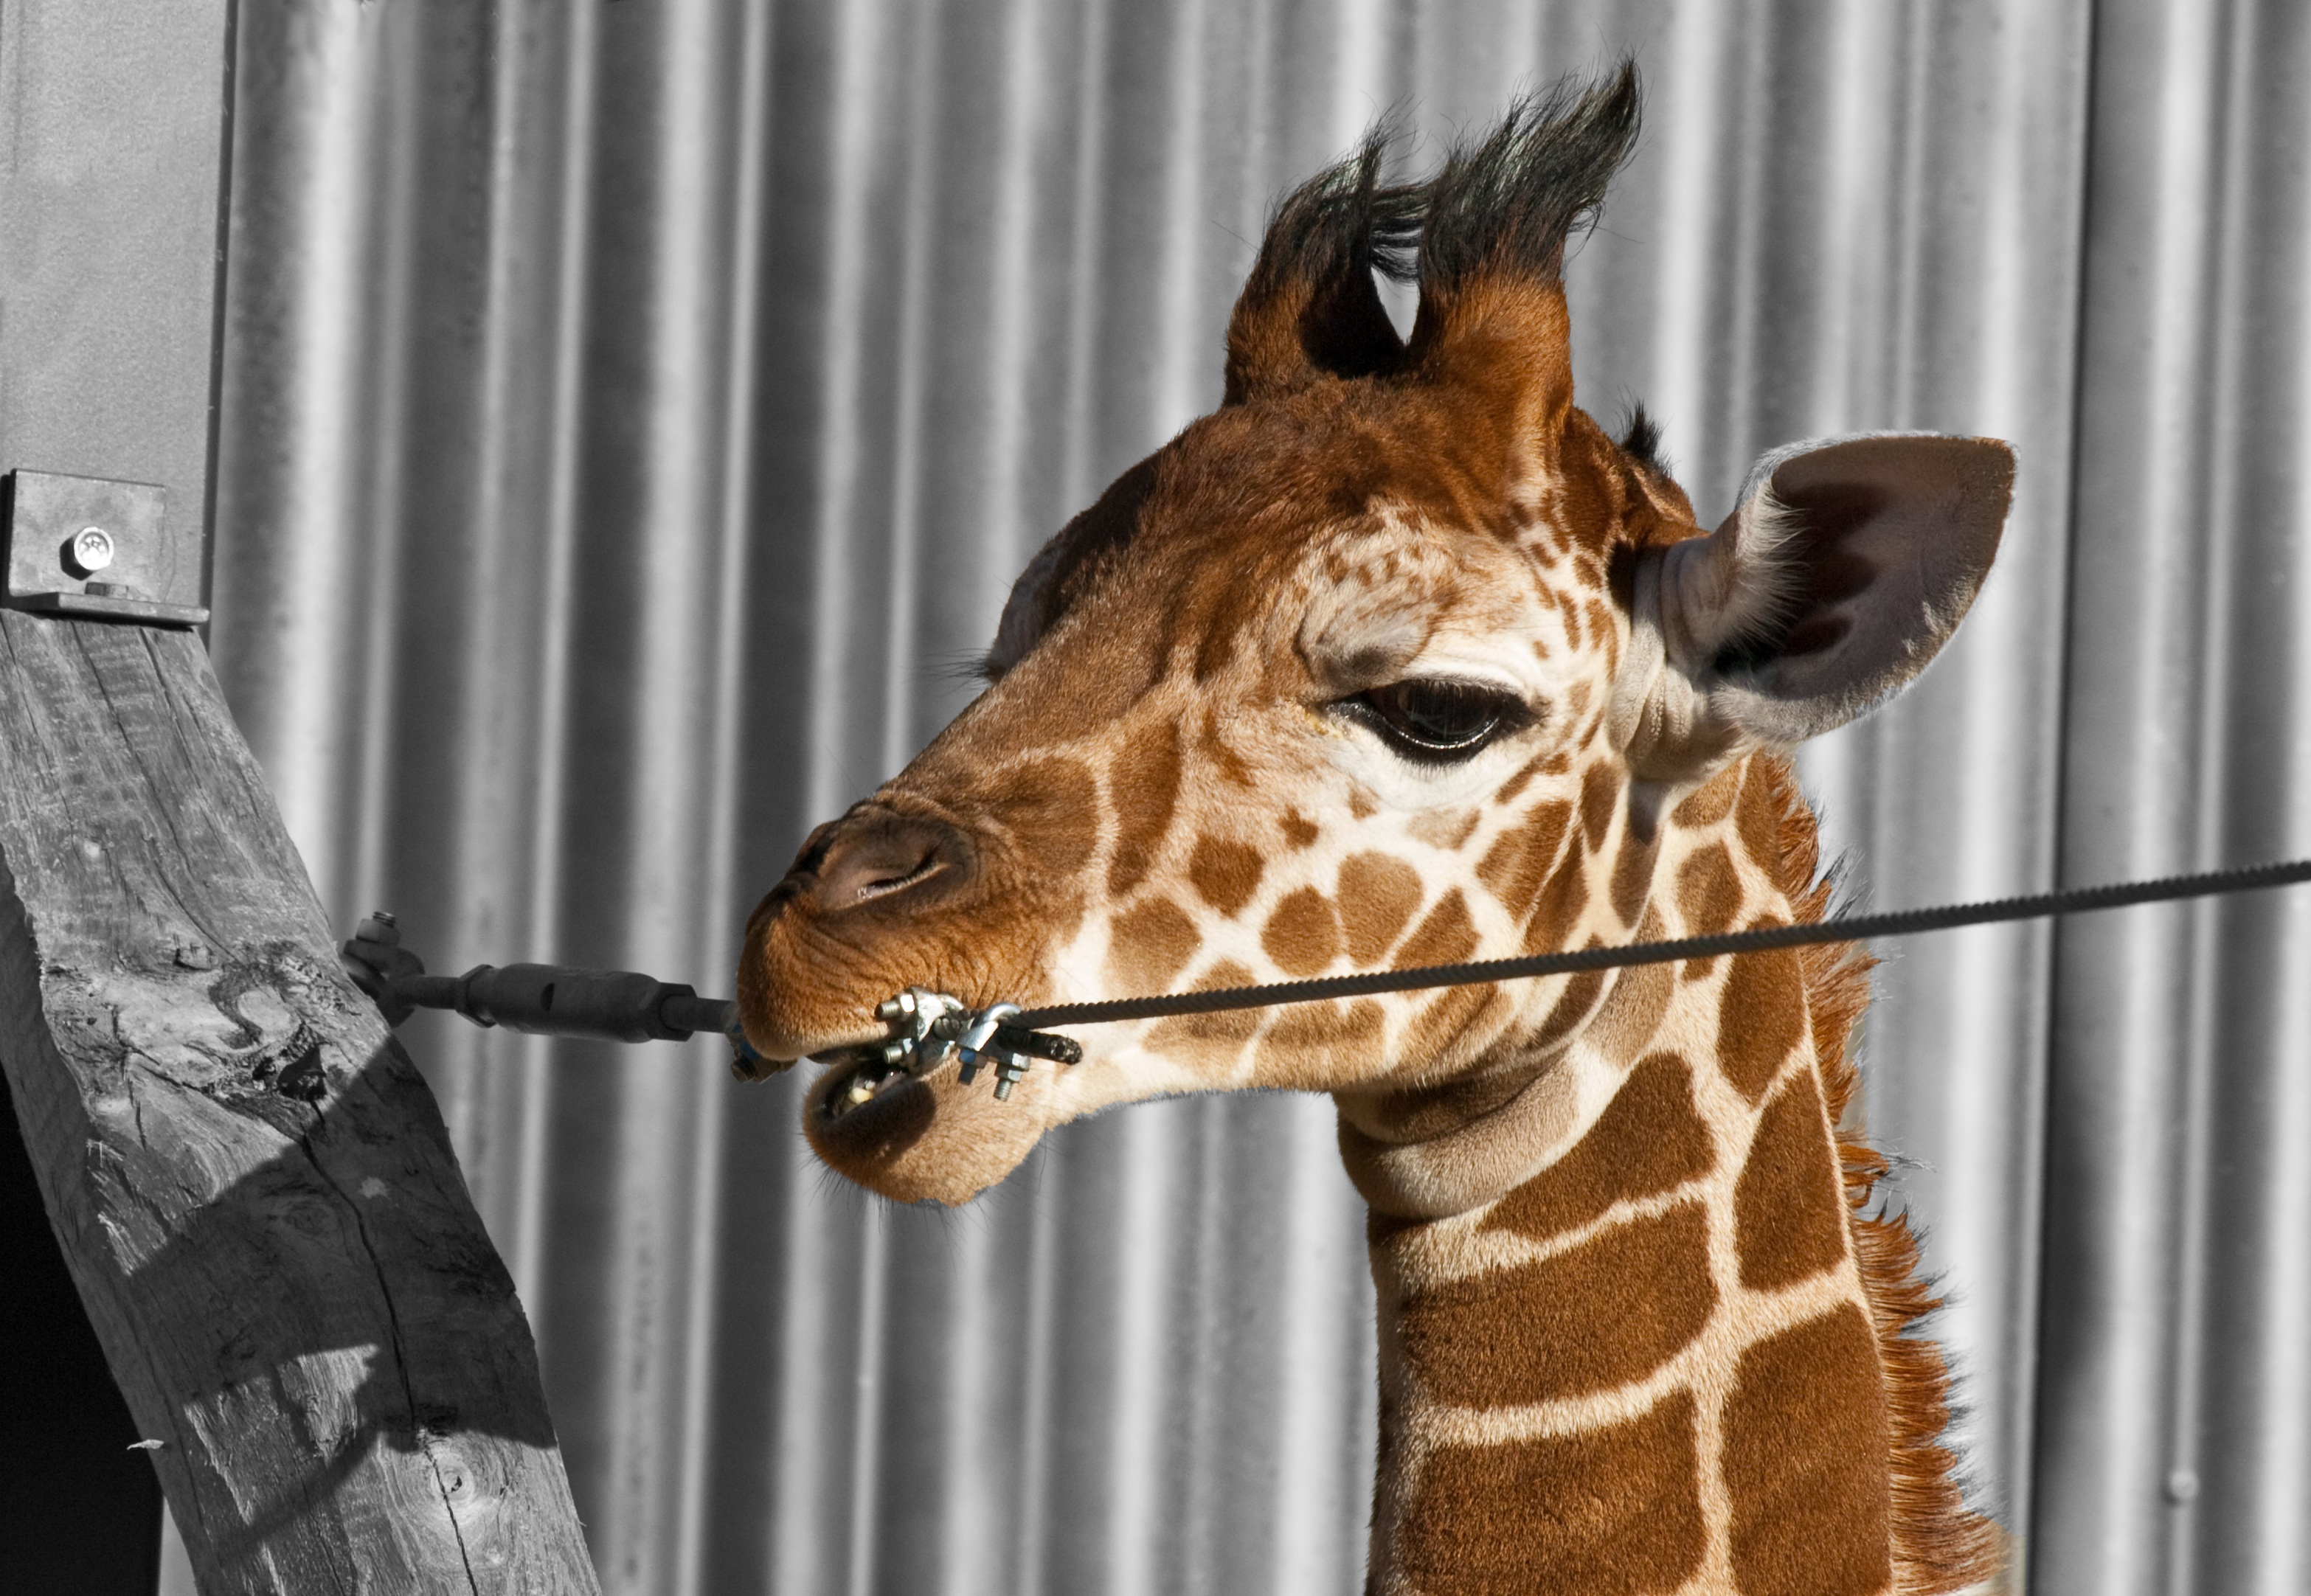
wildlife, zoo, mammal, fauna, giraffe, vertebrate, denmark, expensive, odense, giraffidae